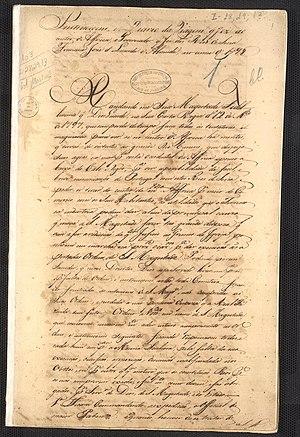
Journal de voyage de Lacerda e Almeida